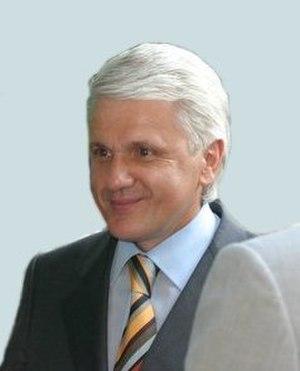
Volodymyr Lytvyn, un homme politique ukrainien. Русский: Владимир Литвин, украинский политик. Suomi: Volodymyr Lytvyn, ukrainalainen poliitikko. Українська: Володимир Литвин, український політик.
L'élection présidentielle ukrainienne de 2010 s'est tenue les 17 janvier et 7 février. Pouvaient se présenter, selon l'actuelle Constitution, toute personne âgée d'au moins 35 ans et qui réside en Ukraine depuis dix années au minimum. Cette élection au scrutin uninominal majoritaire à deux tours, la cinquième depuis l'indépendance de l'URSS, a vu l'élection de Viktor Ianoukovytch au poste de président de la République, pour un mandat de cinq ans.